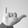
ASL letter: Y